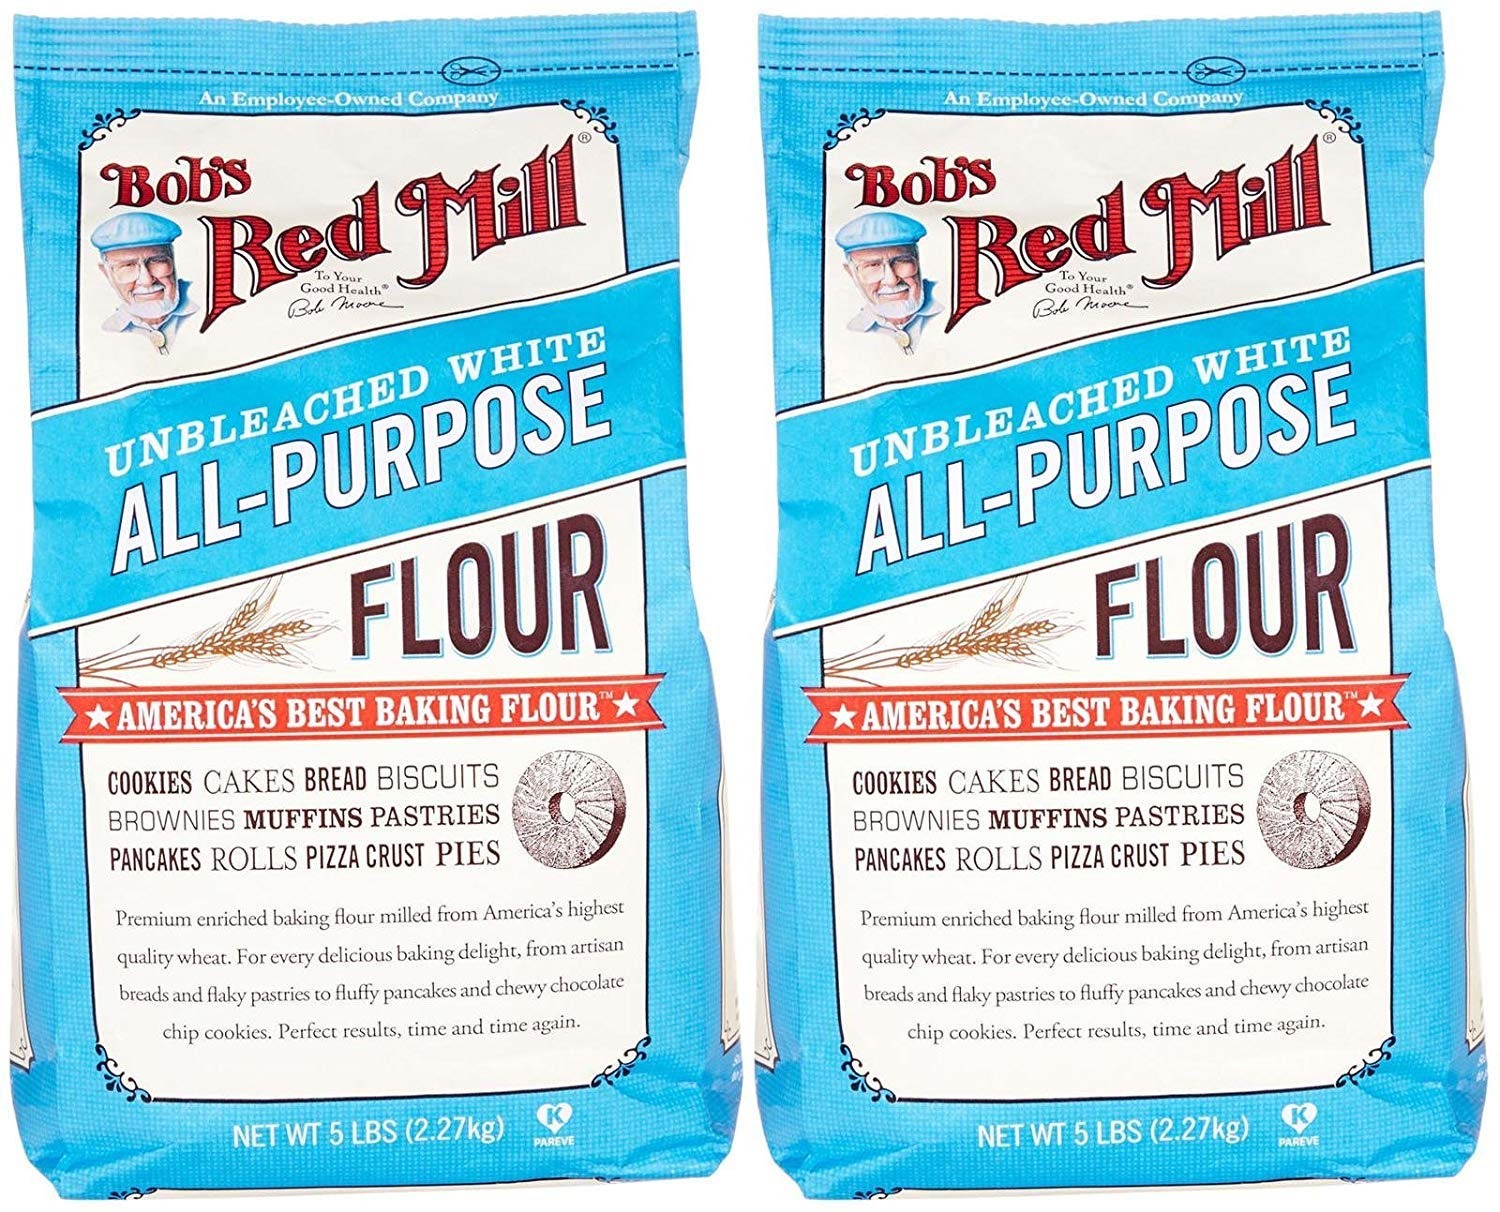
Item Name: Bob's Red Mill Unbleached White Flour, 5 lbs, 2 pk
Value: 160.0
Unit: Ounce

Price: 16.05